Suzuki JR50

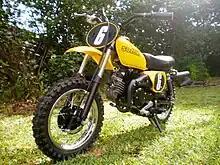
JR50C 1978

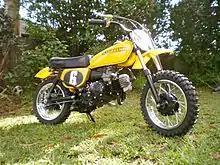
JR50C 1978

The Suzuki JR50 is a miniature motorcycle with a displacement and a single-speed automatic transmission, using a centrifugal clutch and height adjustable suspension. An oil injected two-stroke engine provides optimum lubrication and an oil level window makes it easy to see when a refill is needed. It is designed for children ages 5 to 12, and has been used for both racing and recreational riding. The JR50's engine was later used in the ALT50 and LT50 ATV's.